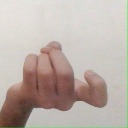
अक्षर: ज